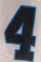
Number: 4